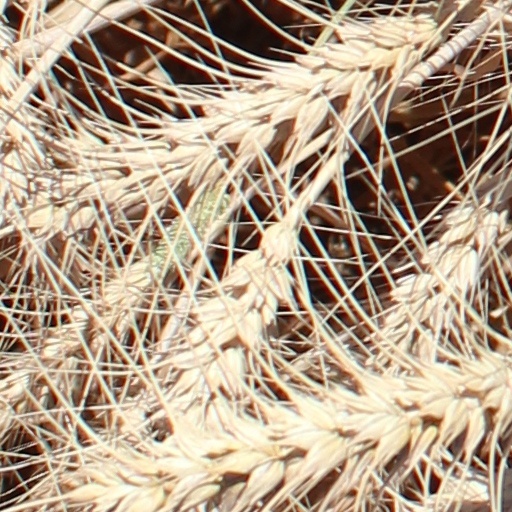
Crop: wheat